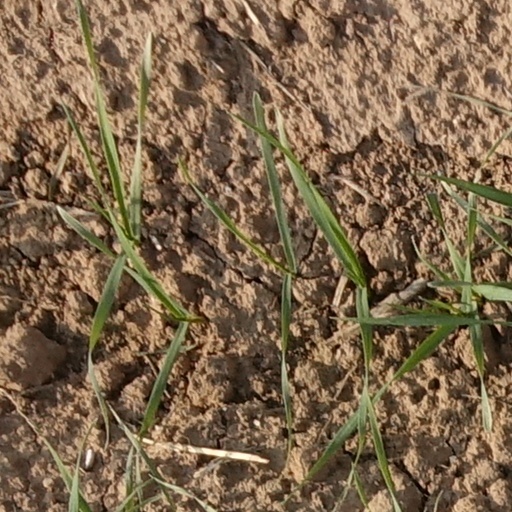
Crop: wheat